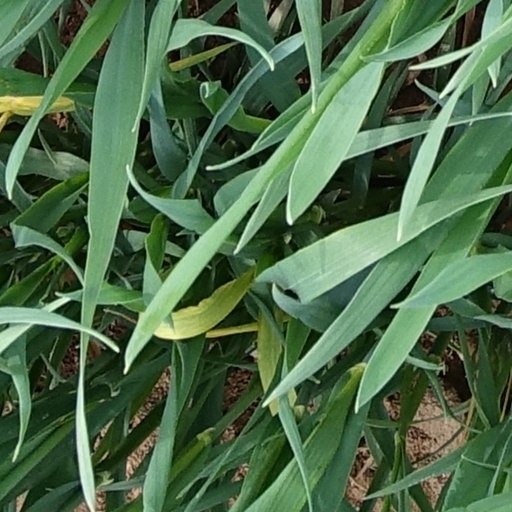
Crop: wheat